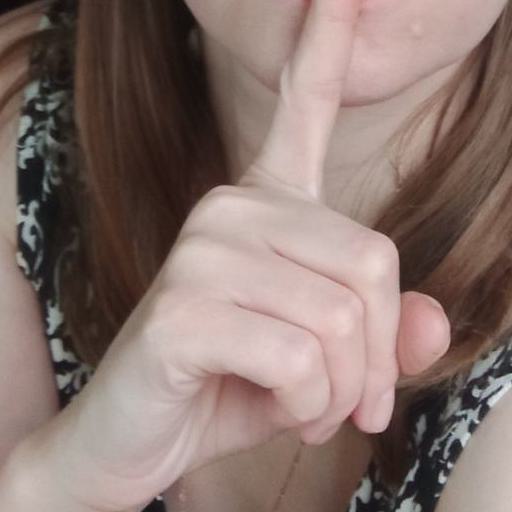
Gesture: mute